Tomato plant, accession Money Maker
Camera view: tilt-top (135 deg); turntable rotation: 60 degrees
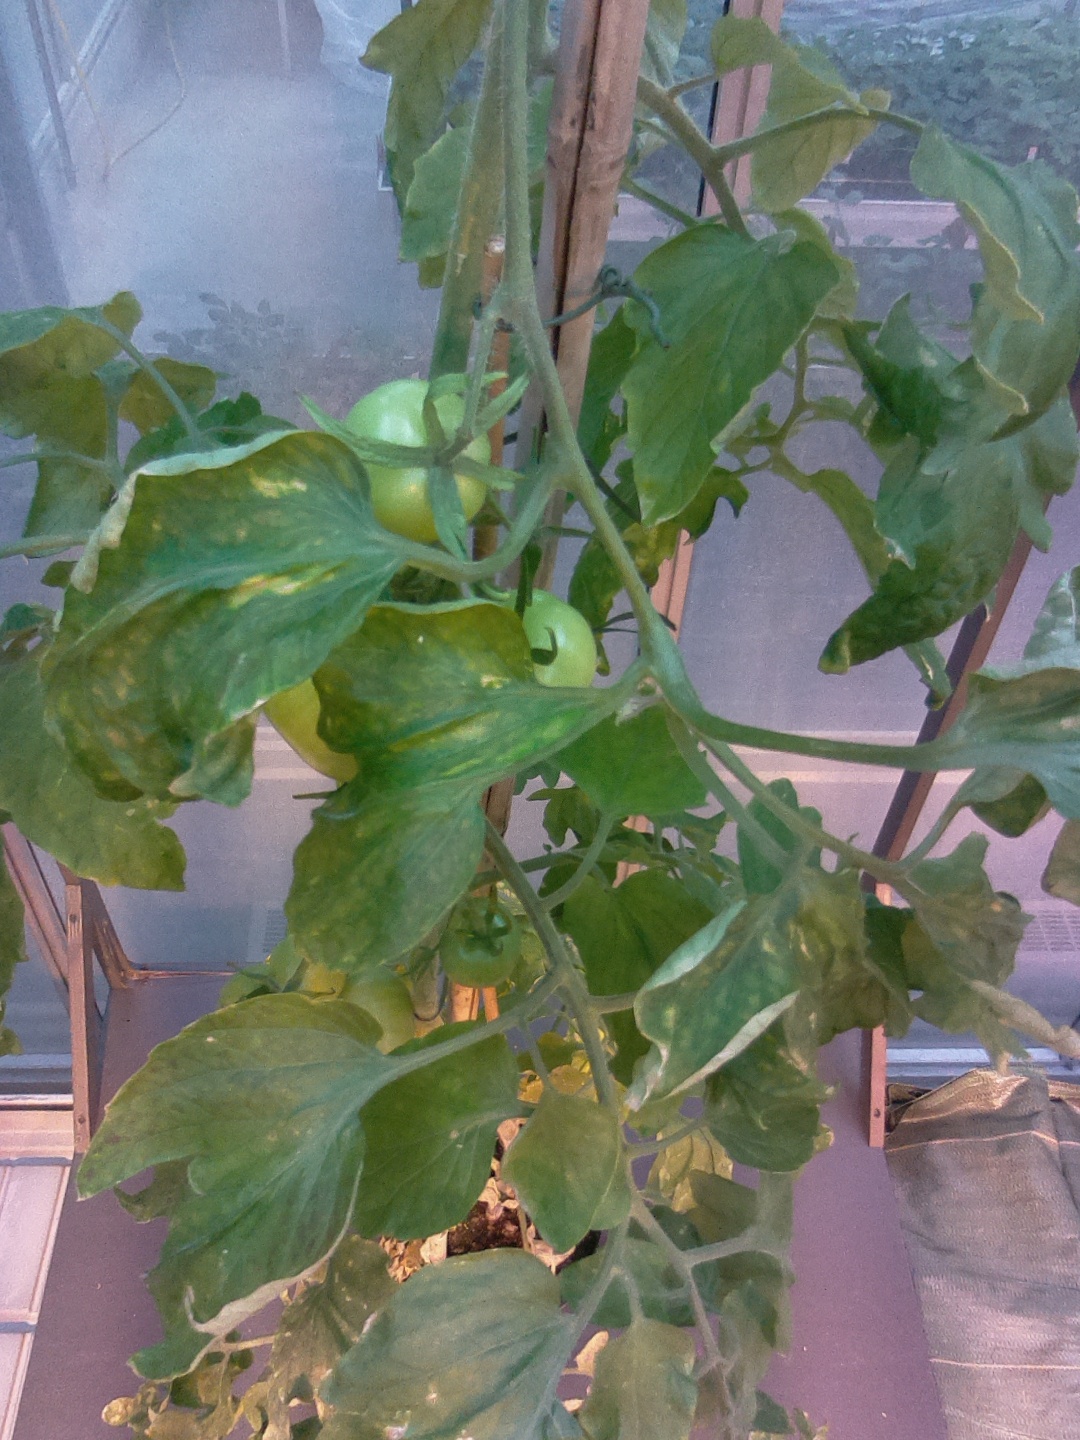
BBCH growth stage 78: 80% -90% of final fruit size